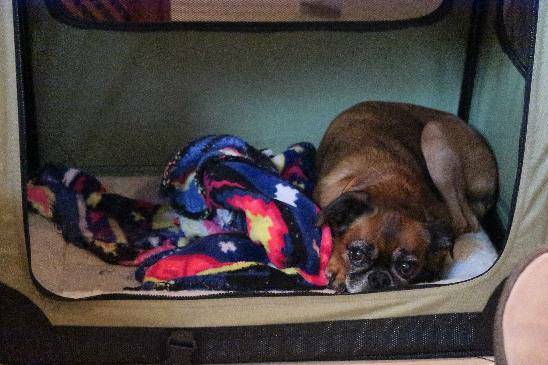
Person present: No